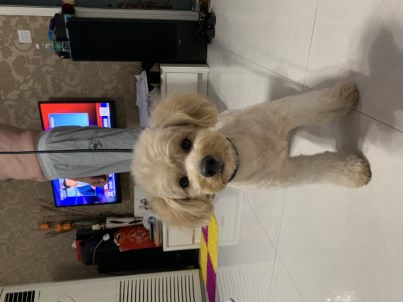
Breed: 3083-n000117-Bichon_Frise